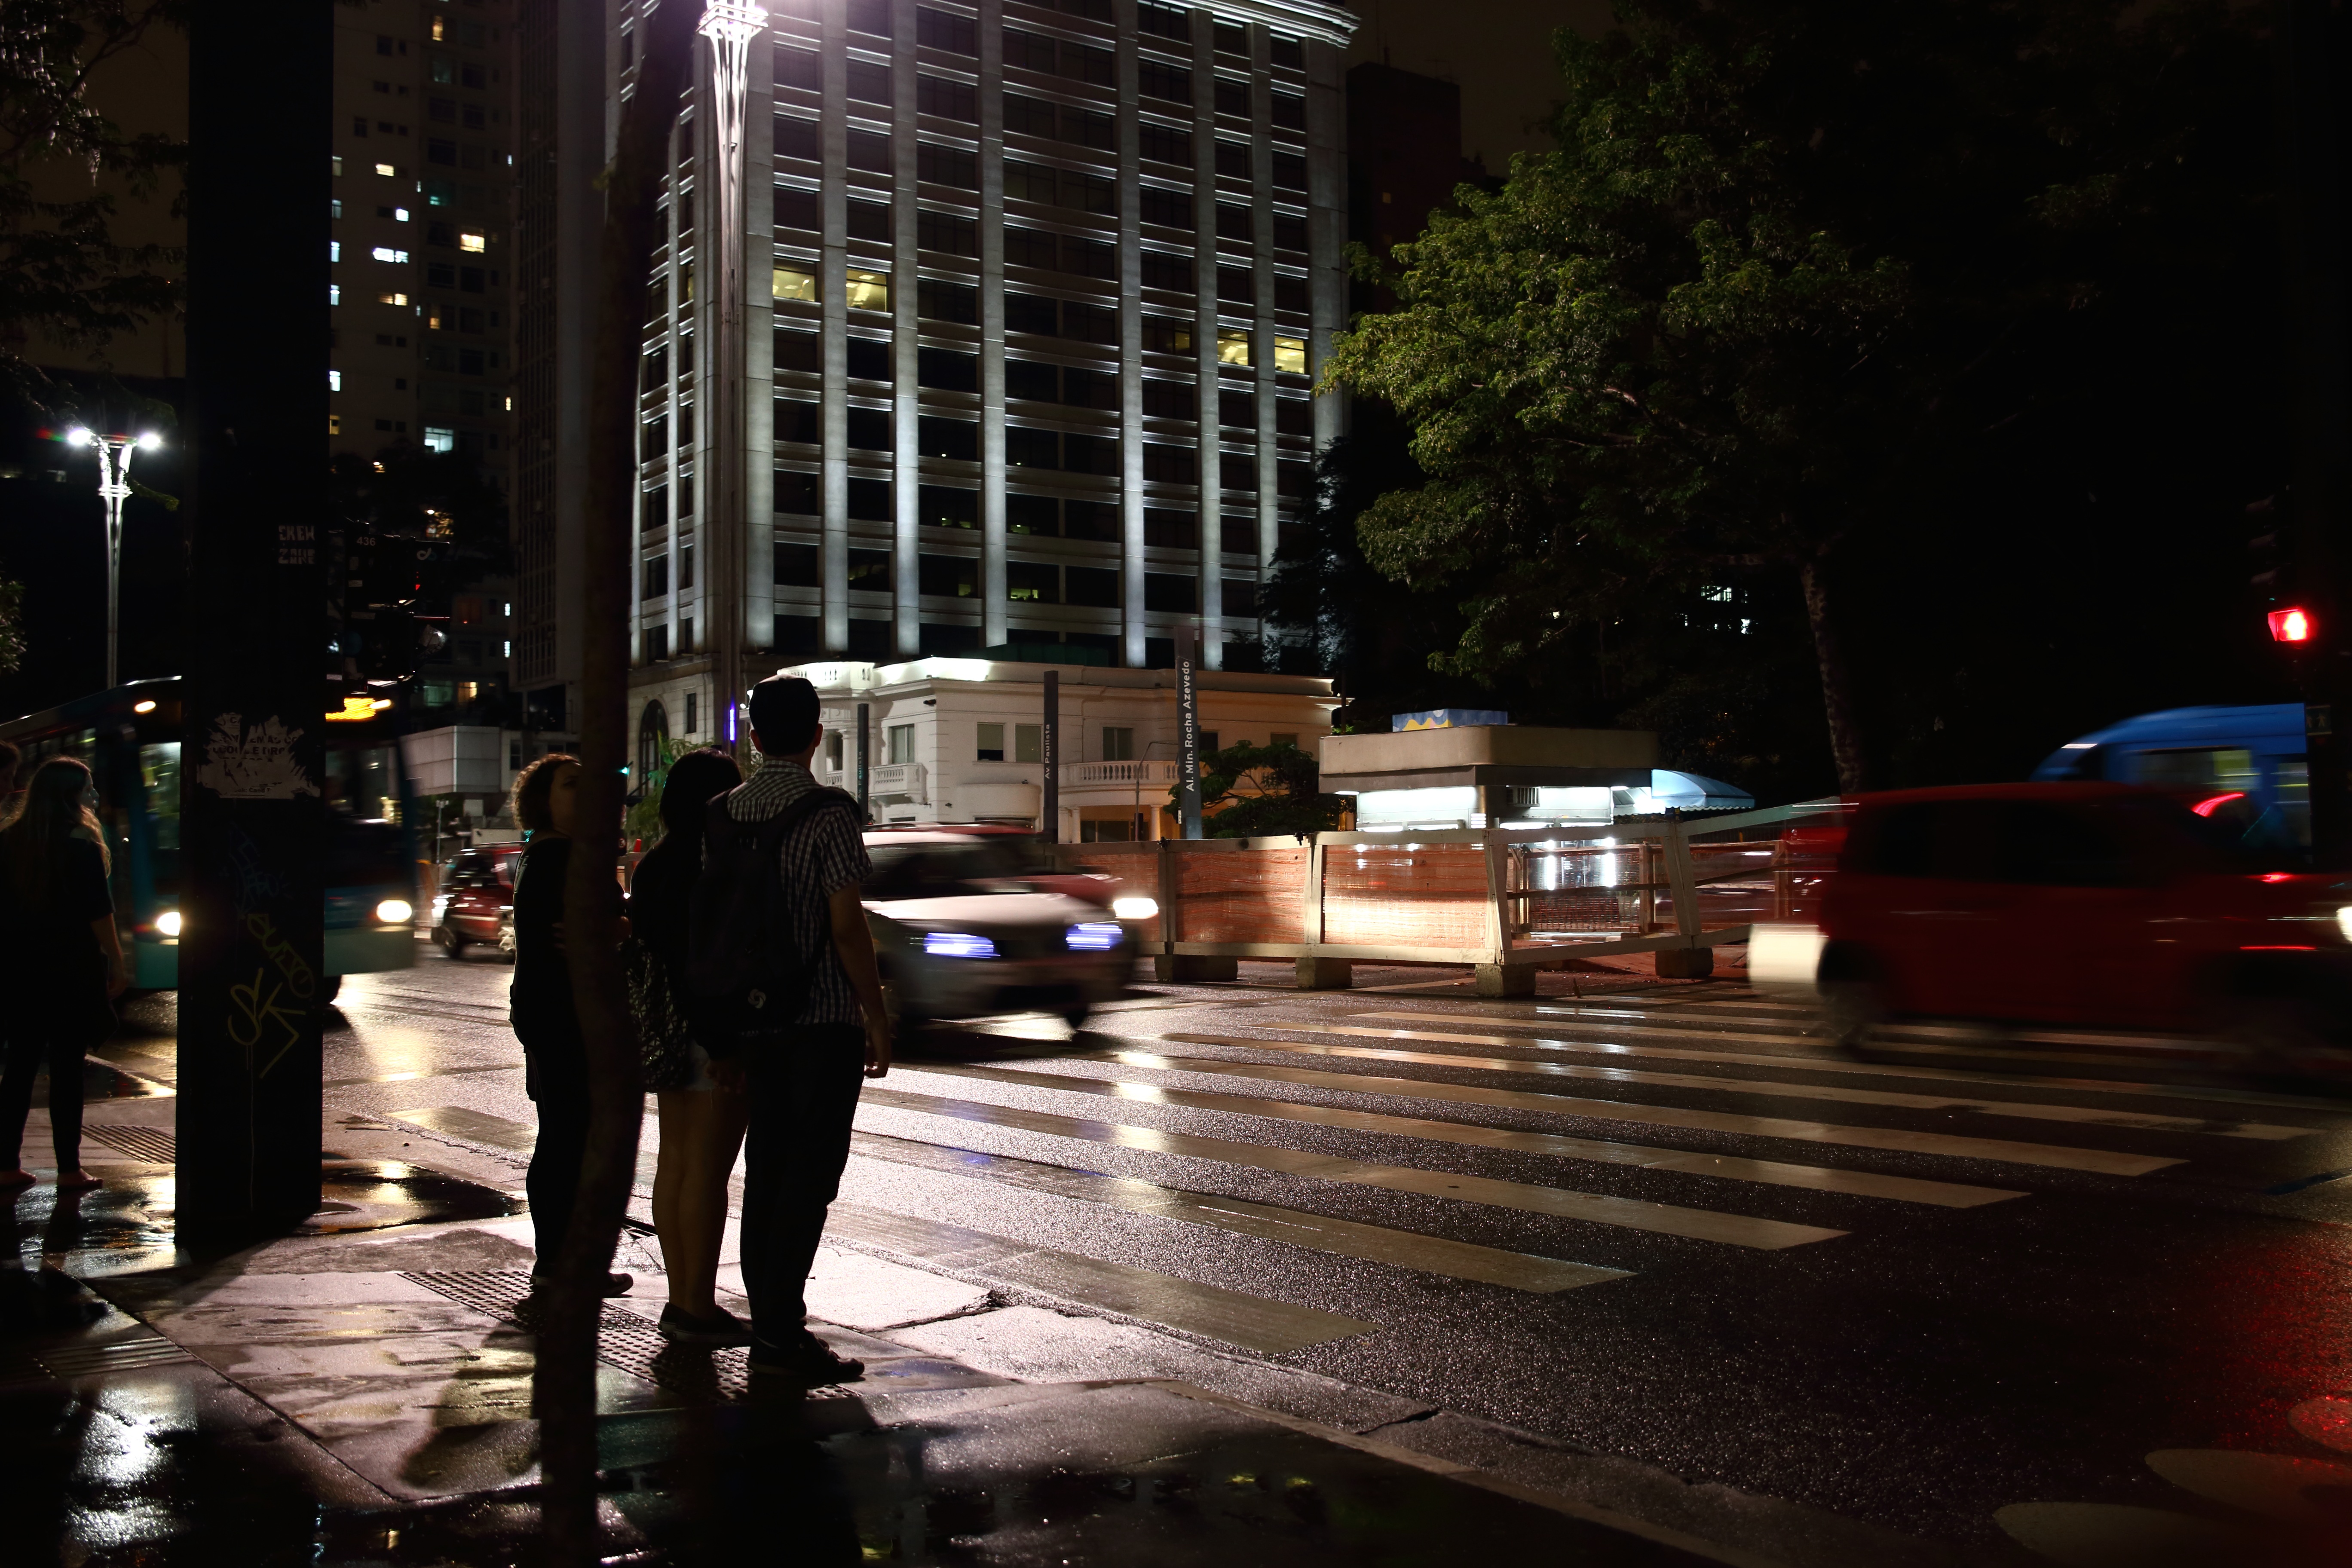
pedestrian, light, road, traffic, street, night, downtown, evening, darkness, lighting, infrastructure, urban area